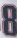
Number: 8